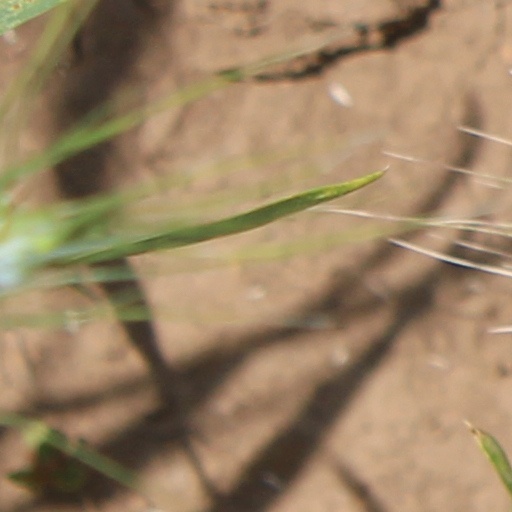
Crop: wheat